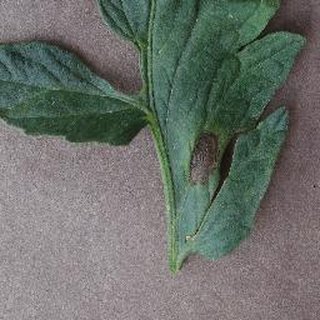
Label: tomato_early_blight